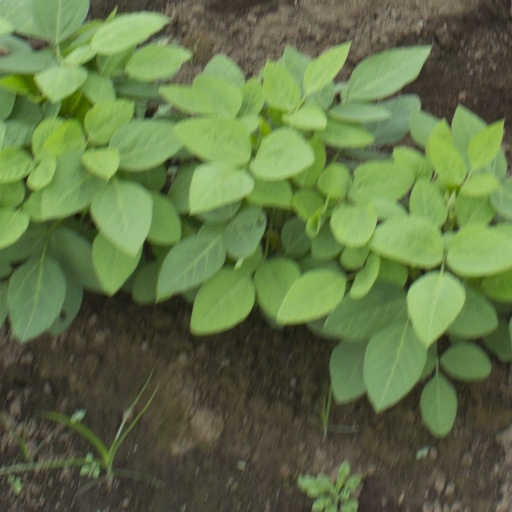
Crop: soybean